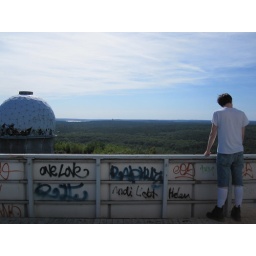
view south from warehouse roof, over another low tower